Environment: real
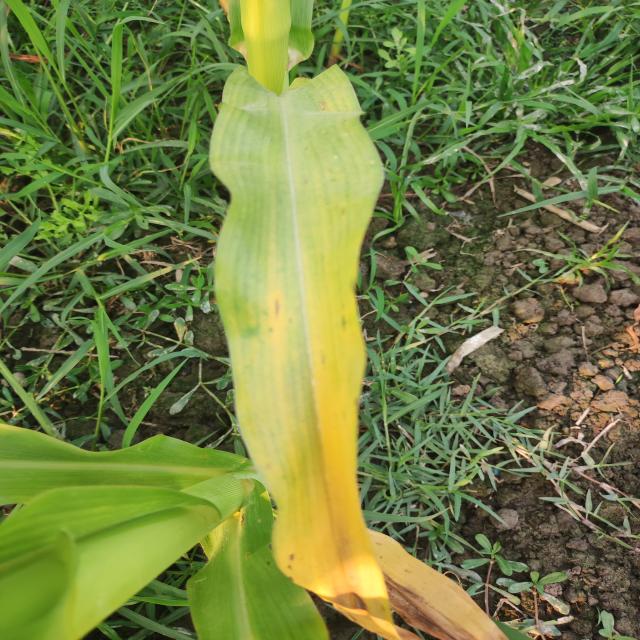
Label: nitrogen_deficiency